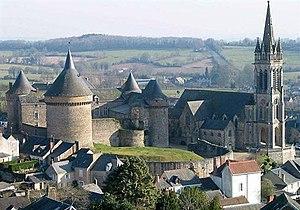
Photo du château et de l'église de Sillé-le-Guillaume, commune de la Sarthe.
Sillé-le-Guillaume est une commune française, située dans le département de la Sarthe en région Pays de la Loire, peuplée de 2 305 habitants.
Cet article recense les monuments historiques de l'arrondissement de Mamers, dans le département de la Sarthe, en France.
Cet article recense les monuments historiques français classés en 1889.